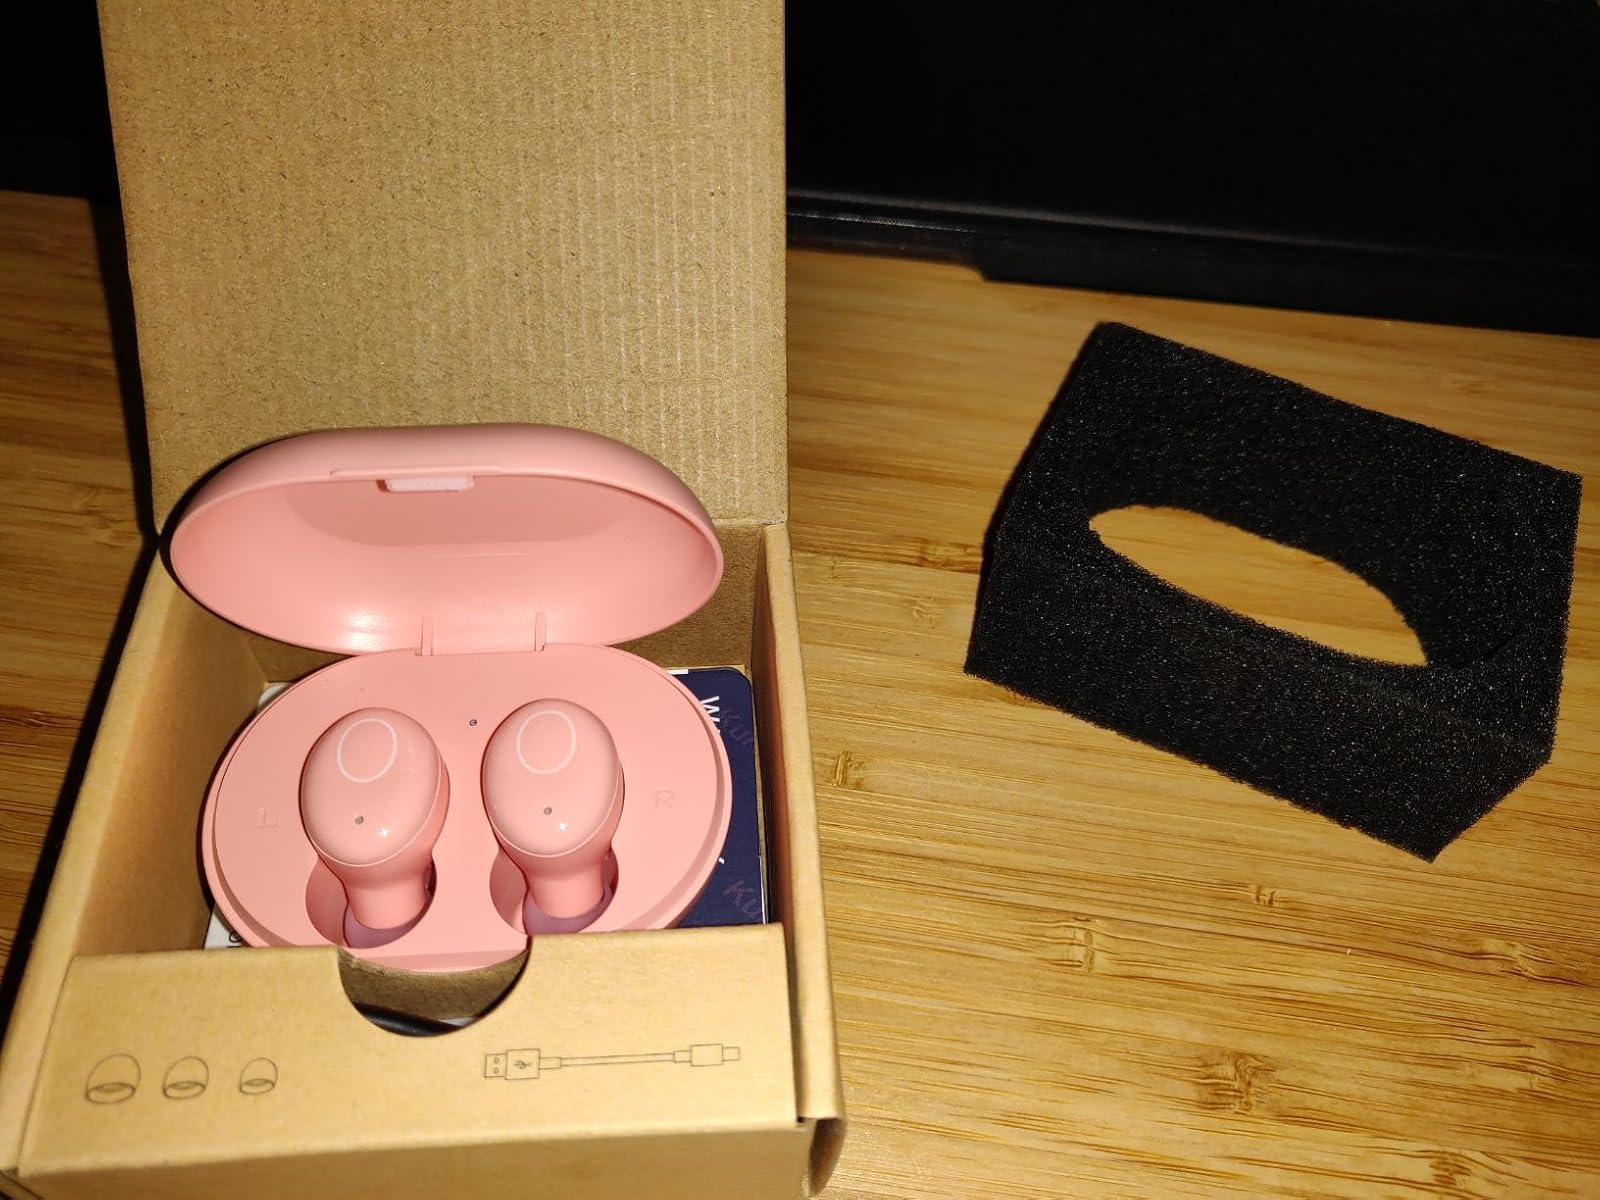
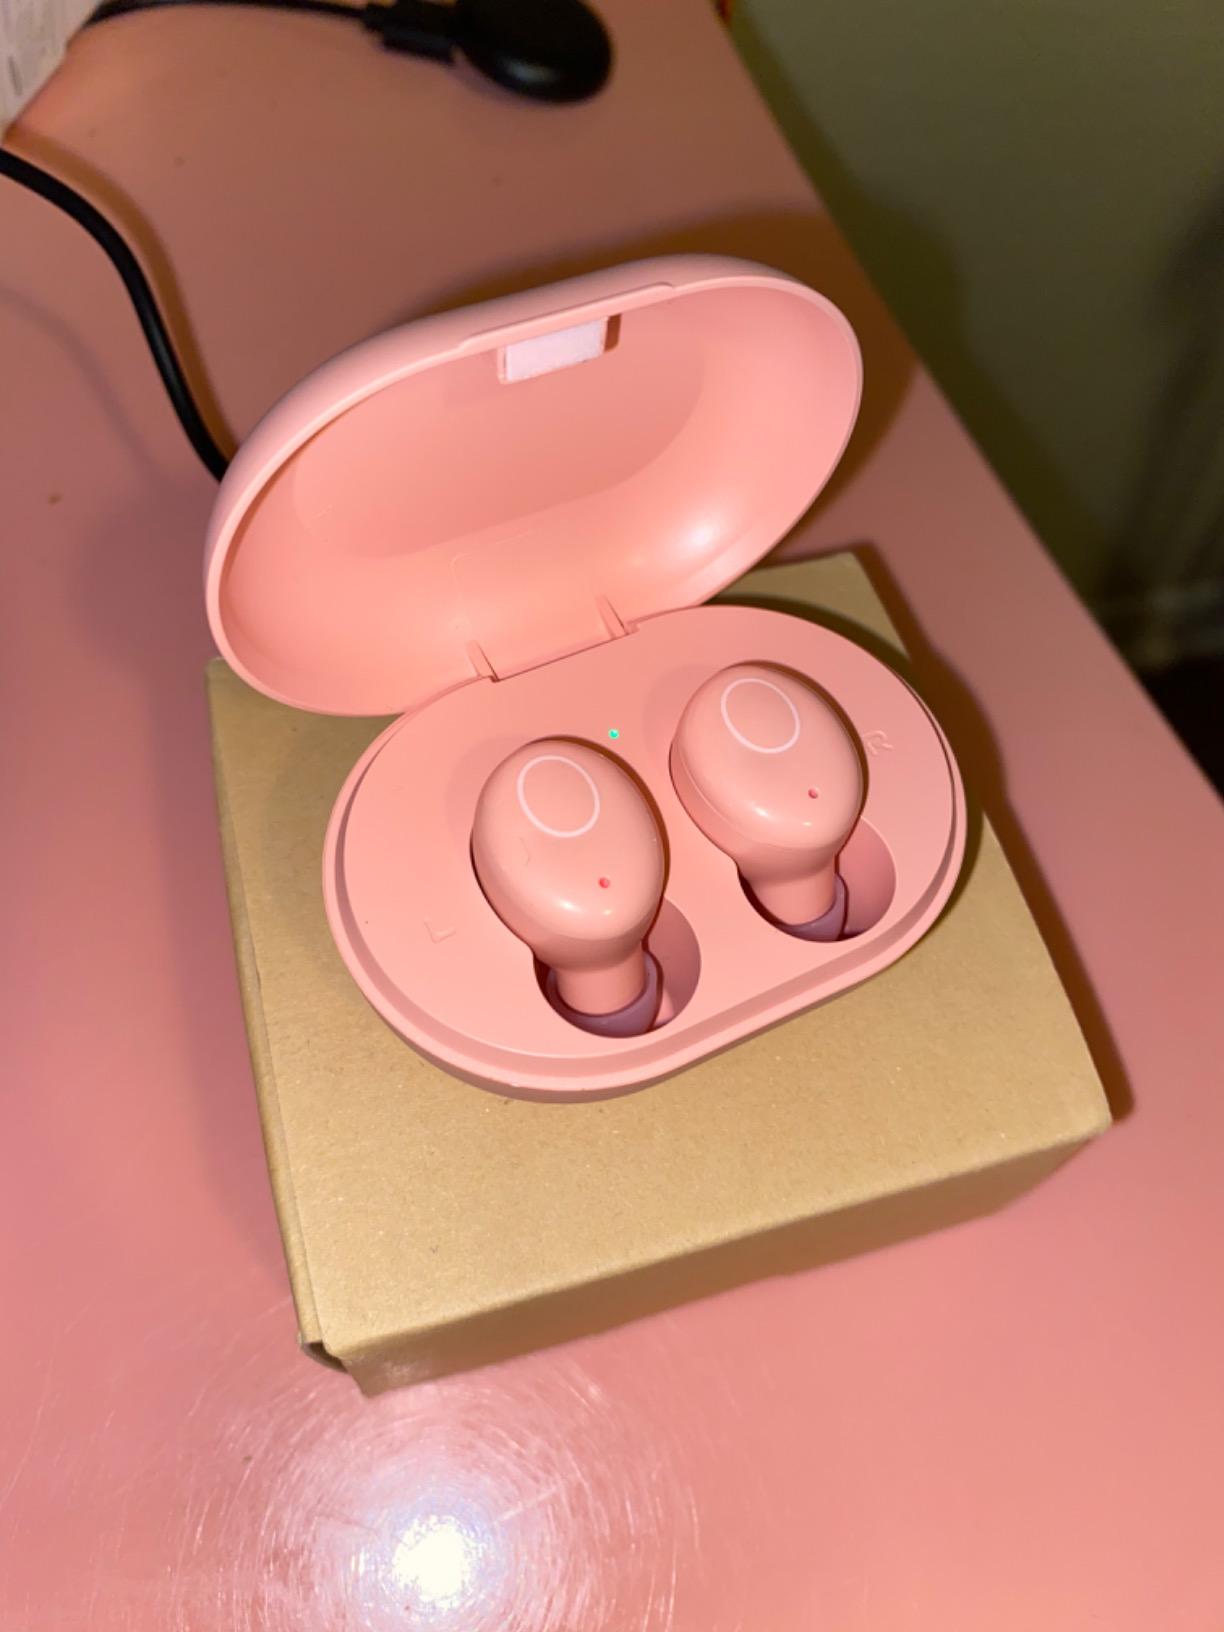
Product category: earbuds
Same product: yes